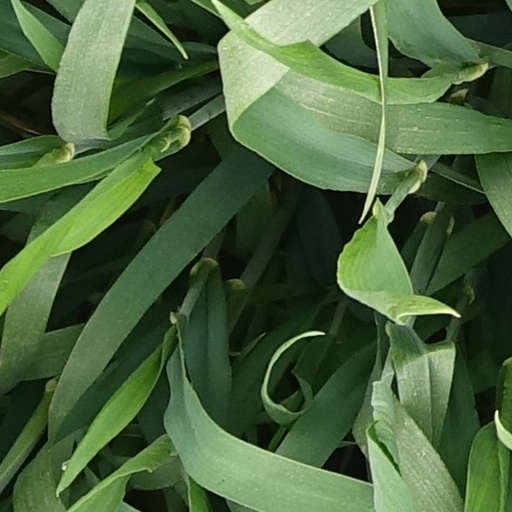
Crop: wheat